North Milford Village Historic District

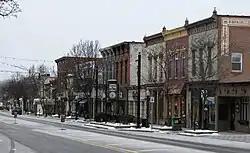
Main Street at Center Park, looking south

The North Milford Village Historic District is a historic district located in Milford, Michigan, including the commercial area along Main Street from the Huron River to Summit, industrial areas around the mill ponds west of Main, and residential areas east of Main. The district was listed on the National Register of Historic Places in 2000.